Caitlin

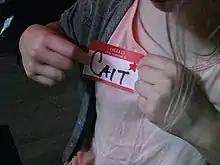

Caitlin is a feminine given name of Irish origin. Historically, the Irish name Caitlín was anglicized as Cathleen or Kathleen. In the 1970s, however, non-Irish speakers began pronouncing the name according to English spelling rules as , which led to many variations in spelling such as Caitlin, Ceitlin, Catelynn, Caitlyn, Katlyn, Kaitlin, Kaitlyn, Kaitlyne, Katelyn and Katelynn.